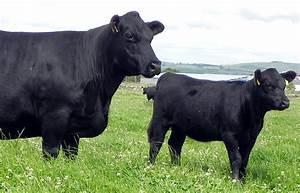
cow